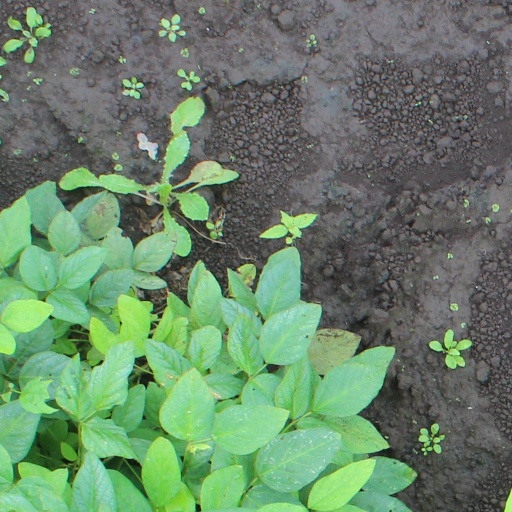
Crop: soybean